In My Head (Ariana Grande song)

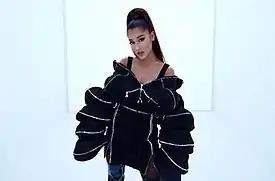
The music video for "In My Head" features Grande, her hair in a ponytail, in a white room and wearing her signature style: thigh-high boots, black body suit, a puffer jacket and skirt, as director Bardia Zeinali wanted to showcase the things that make her an "iconic" artist.

The music video features Grande with a ponytail wearing her signature style: thigh-high boots, black body suit, a puffer jacket and skirt as she dances and performs the track in a bright white room that, according to "Vogue", represents her own mind and the "creative claustrophobia" of being herself. In some parts, the artist sings a cappella, and the clicking of her heels becomes audible.